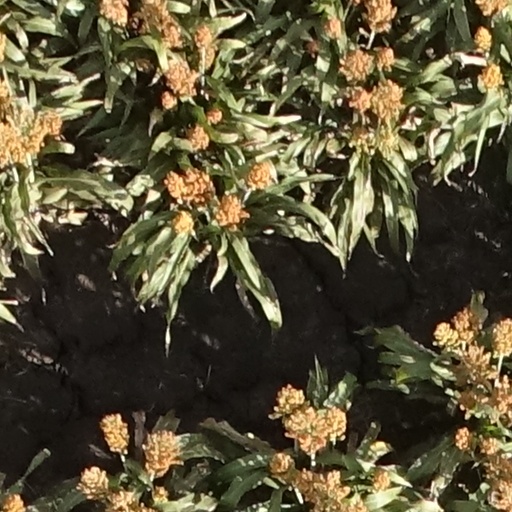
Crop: sorghum